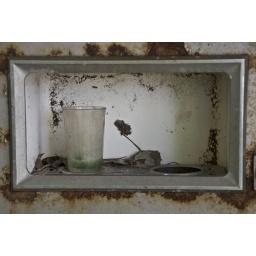
Pripyat cafe: Glass in the carbonated water machine